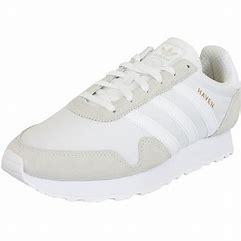
Brand: Adidas
Model: Haven